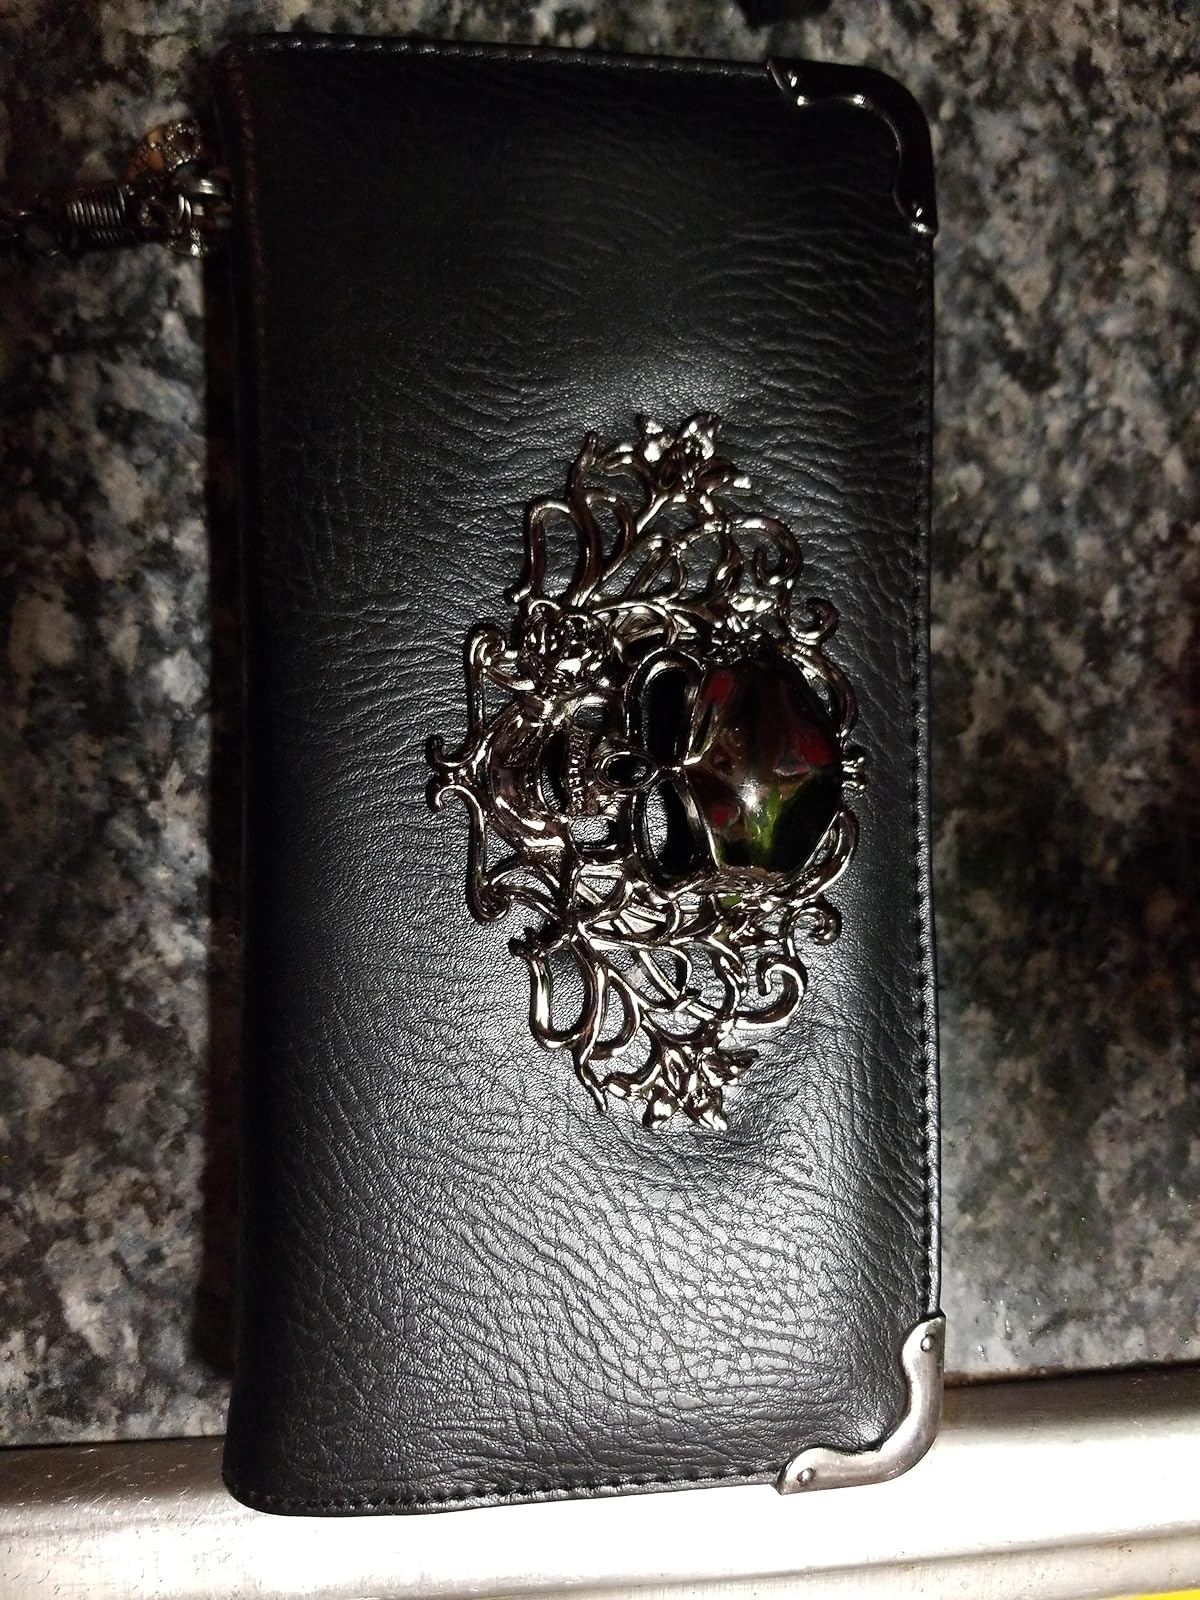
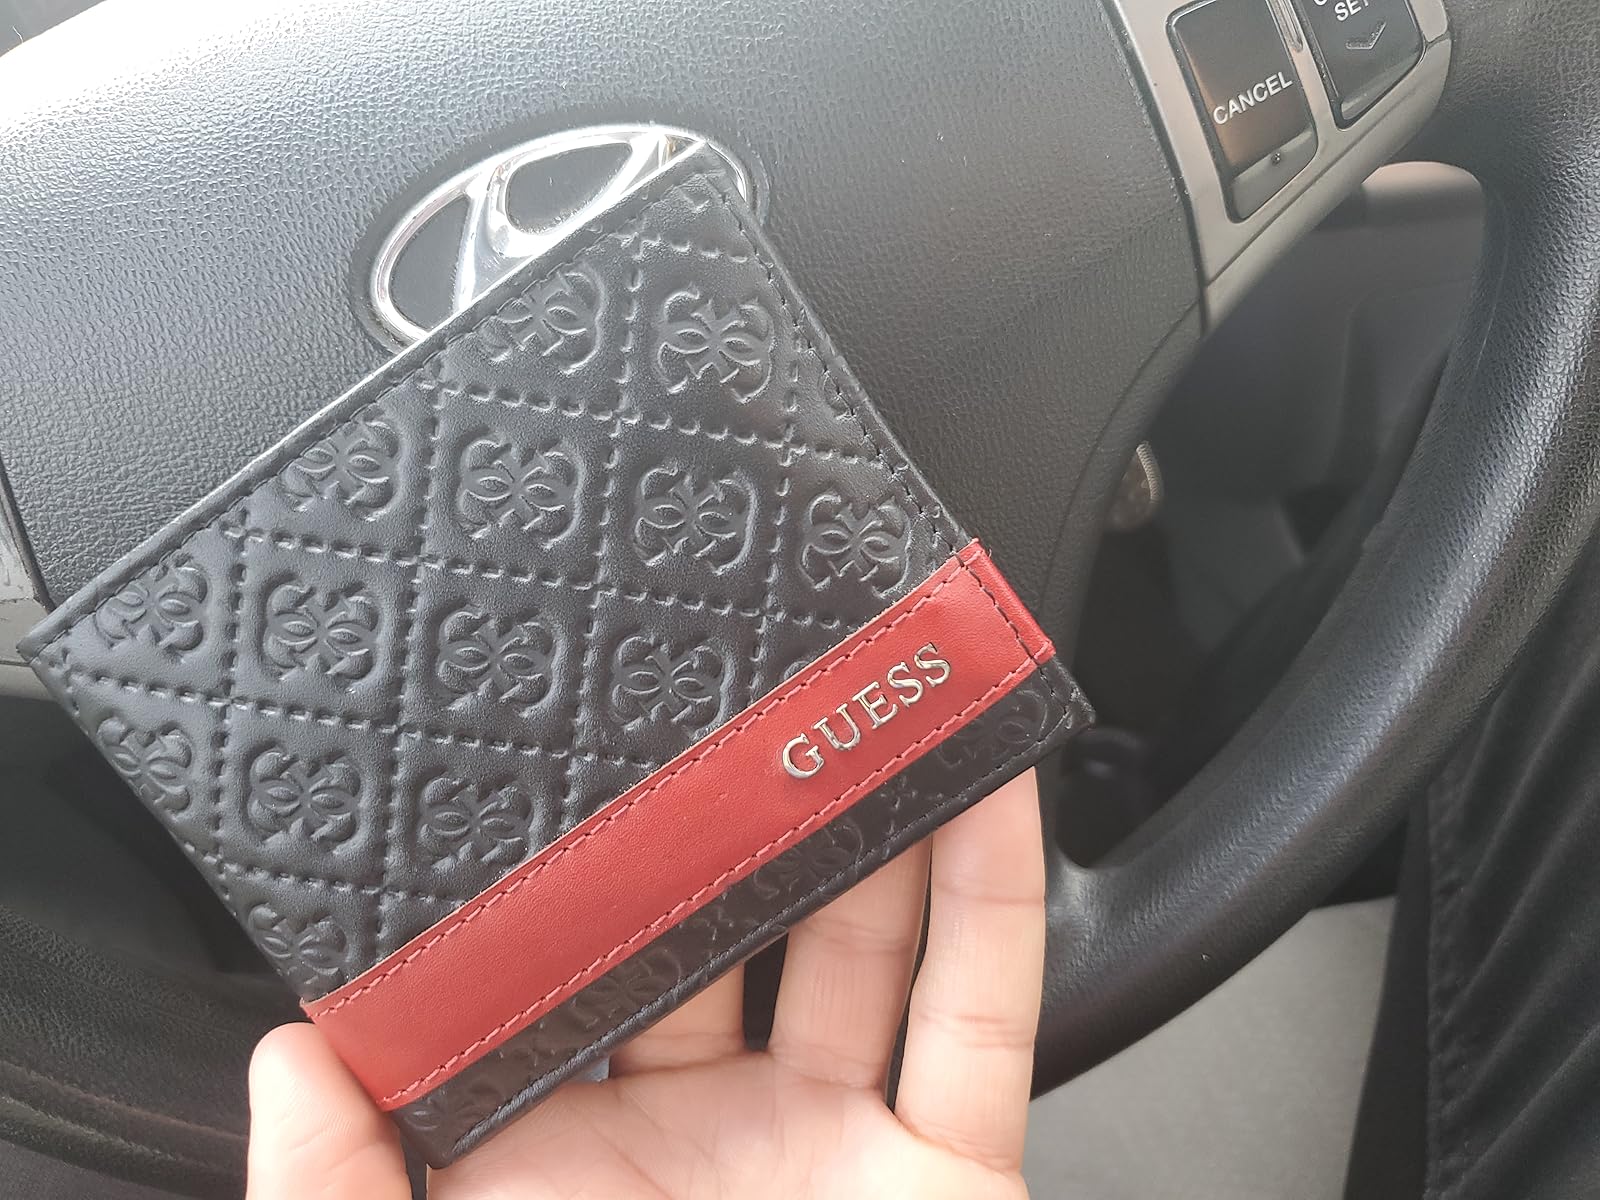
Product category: accessories_wallet
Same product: no